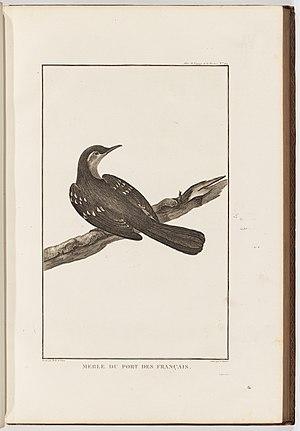
La baie Lituya, en anglais Lituya Bay, est un fjord des États-Unis situé dans l'Alaska du Sud-Est, sur la côte de l'océan Pacifique. Elle fut découverte en 1786 par l'explorateur français Jean-François de La Pérouse. La baie est notamment célèbre pour avoir été le théâtre en 1958 d'un des plus importants tsunamis provoqué par un glissement de terrain. La vague, qui a atteint une altitude de 525 mètres, a tout emporté sur le rivage de la baie mais ne s'est pas propagée dans l'océan Pacifique.